Matō Station

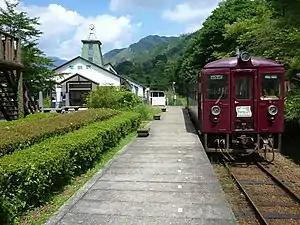
Matō Station, August 2013

is a railway station on the Watarase Keikoku Line in the city of Nikkō, Tochigi, Japan, operated by the third-sector railway operator Watarase Keikoku Railway.